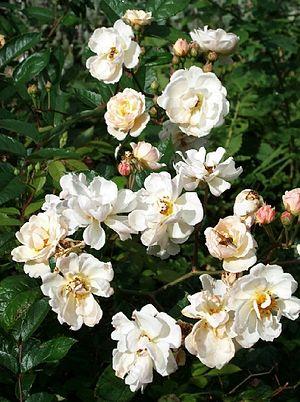
Peter Lambert, né le 1ᵉʳ juin 1859 et mort le 28 février 1939, est un rosiériste allemand de Trèves.